My American Cousin

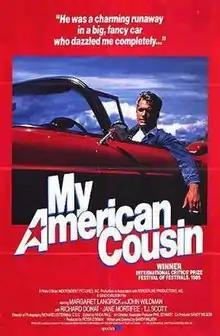

My American Cousin is a Canadian drama film, released in 1985. Written and directed by Sandy Wilson based on her own childhood, the film stars Margaret Langrick as Sandy Wilcox, a preteen girl growing up on a ranch in rural Penticton, British Columbia in the late 1950s. Sandy's longing to be treated as an adult is roused even further when her older American cousin Butch Walker (John Wildman) comes for a visit. The cast also includes Richard Donat, Jane Mortifee, Babz Chula and Camille Henderson.